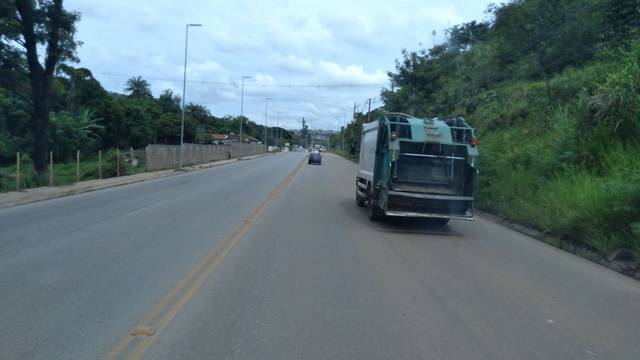
Region: Brazil
Coordinates: -19.876, -43.872